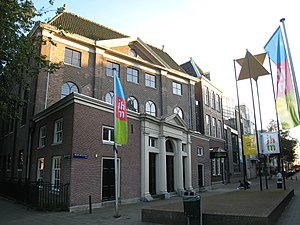
Joods Historisch Museum
Joods Historisch Museum i Amsterdam
Joods Historisch Museum er et museum i Amsterdam tilegnet jødisk historie, kultur og religion i Holland samt i resten af verden. Museet er det eneste i Holland, som udelukkende omfatter den jødiske historie.